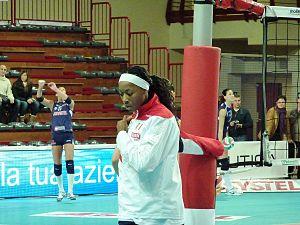
Destinee Hooker est une joueuse de volley-ball américaine née le 7 septembre 1987 à Francfort-sur-le-Main. Elle mesure 1,92 m et joue au poste d'attaquante. Elle totalise 65 sélections en équipe des États-Unis. Elle est la sœur cadette de la sprinteuse Marshevet Myers.